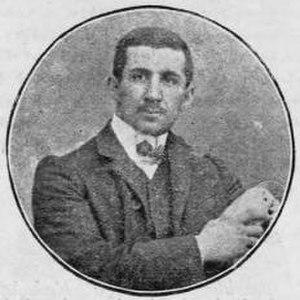
Shavarsh Krissian est un athlète, auteur, publiciste, journaliste, enseignant et rédacteur en chef de Marmnamarz, le premier magazine de sport de l'Empire ottoman. Il est considéré comme l'un des fondateurs des jeux olympiques arméniens et de l'organisation sportive Homenetmen. Il est victime du génocide arménien.